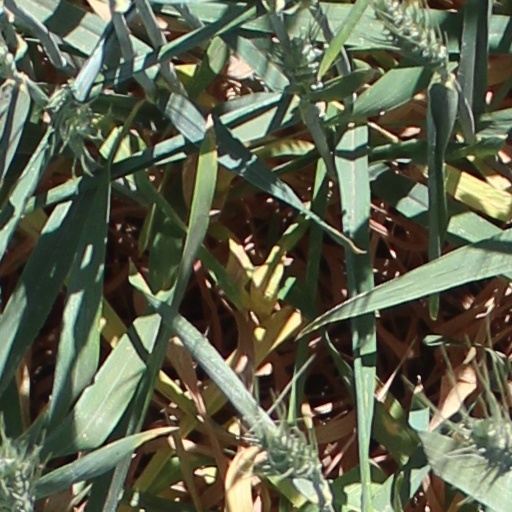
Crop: wheat